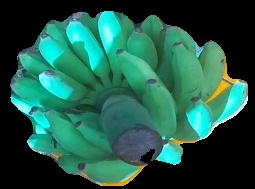
Variety: elakki-bale
Grade: grade2